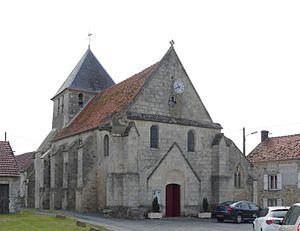
L'église Saint-Étienne à Boissy-Fresnoy (Oise, Picardie, France).
Boissy-Fresnoy est une commune française située dans le département de l'Oise en région Hauts-de-France.
L'église Saint-Étienne est située à Boissy-Fresnoy, dans l'Oise. Elle est affiliée à la paroisse Notre-Dame-de-la-Visitation du Haudouin.